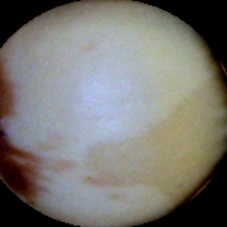
Label: Spotted